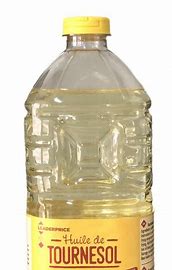
Waste category: plastic